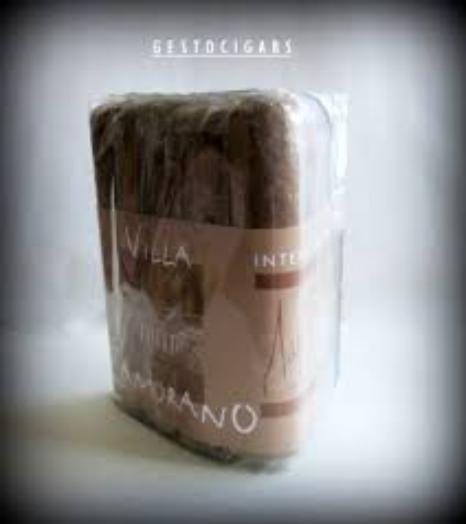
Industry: Necessities